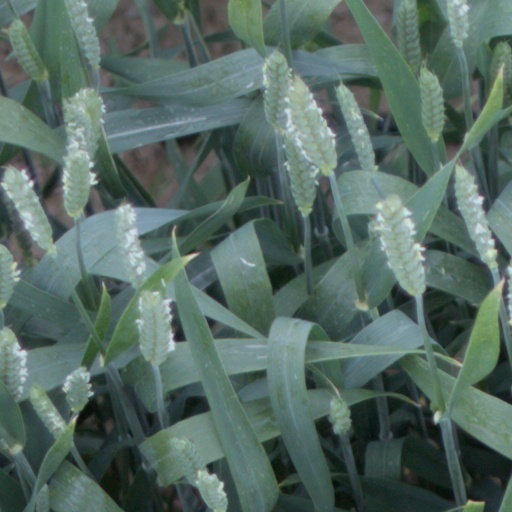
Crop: wheat